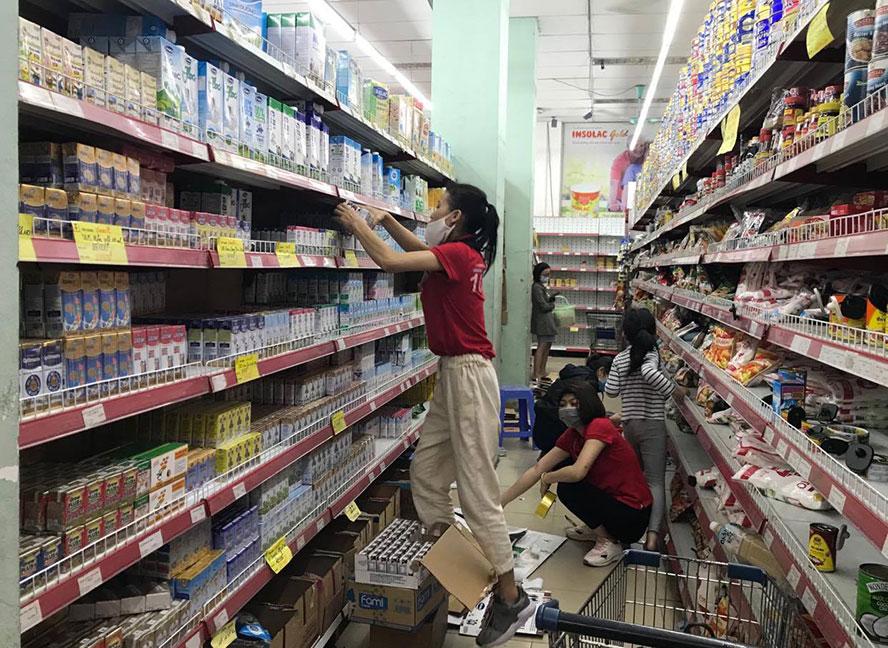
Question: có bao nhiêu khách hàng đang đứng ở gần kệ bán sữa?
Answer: ba người